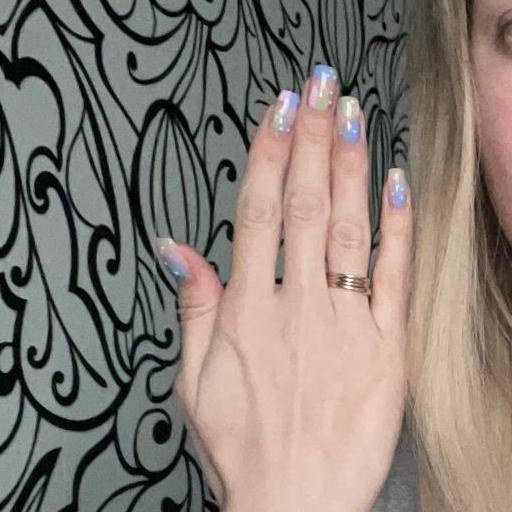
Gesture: stop_inverted